Colorado Avalanche

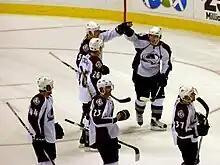
Members of the Avalanche celebrate a win against the Vancouver Canucks, clinching the eighth and final Western Conference seed for the 2010 Stanley Cup playoffs.

For the 2007–08 season, the Avalanche signed two free agents: defenseman Scott Hannan and left winger Ryan Smyth. These acquisitions filled the team's needs and were expected to help make an impact in the playoffs. On February 25, 2008, unrestricted free agent Peter Forsberg signed with the Avalanche for the remainder of the 2007–08 season. A day later, at the trade deadline, they re-acquired defenseman Adam Foote from the Columbus Blue Jackets as well as Ruslan Salei from the Florida Panthers. In the conference quarterfinals, Colorado defeated the Minnesota Wild in six games. In the conference semifinals, however, the Avalanche were swept by the eventual Stanley Cup champion Detroit Red Wings.